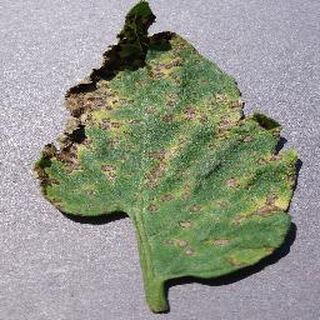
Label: tomato_septoria_leaf_spot